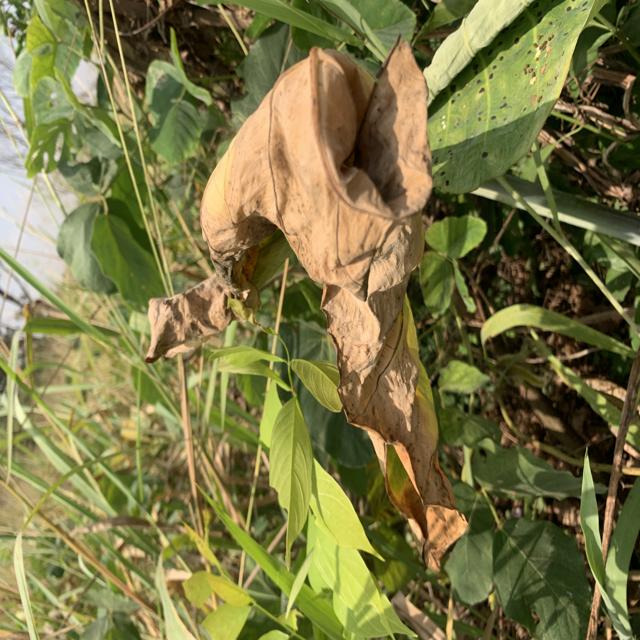
Label: Late_Blight